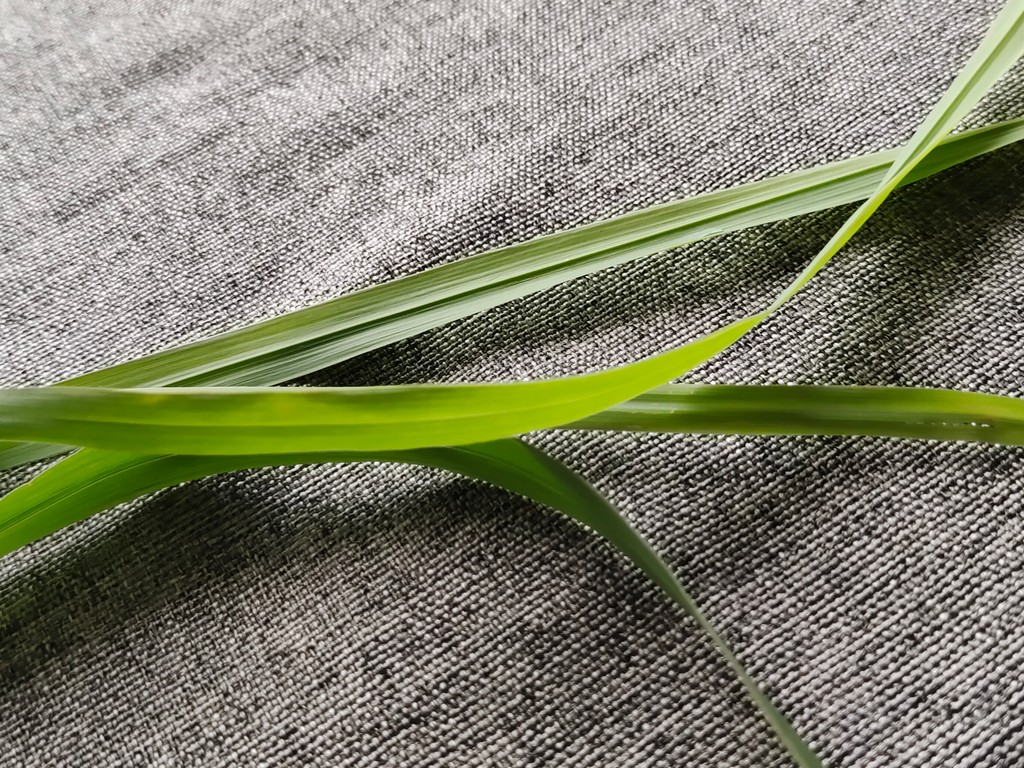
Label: Healthy